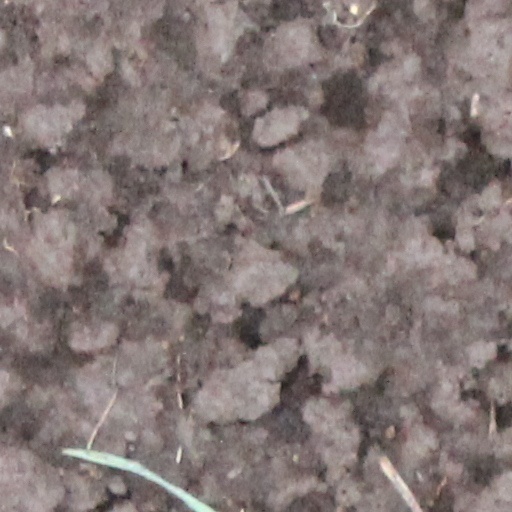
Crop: wheat